Air France

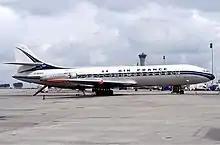
Air France Caravelle in 1977

By 1948, Air France operated 130 aircraft, one of the largest fleets in the world. Between 1947 and 1965, the airline operated Lockheed Constellations on passenger and cargo services worldwide. In 1946 and 1948, respectively, the French government authorised the creation of two private airlines: Transports Aériens Internationaux – later Transports Aériens Intercontinentaux – (TAI) and SATI. In 1949, the latter became part of Union Aéromaritime de Transport (UAT), a private French international airline.